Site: brandenburg
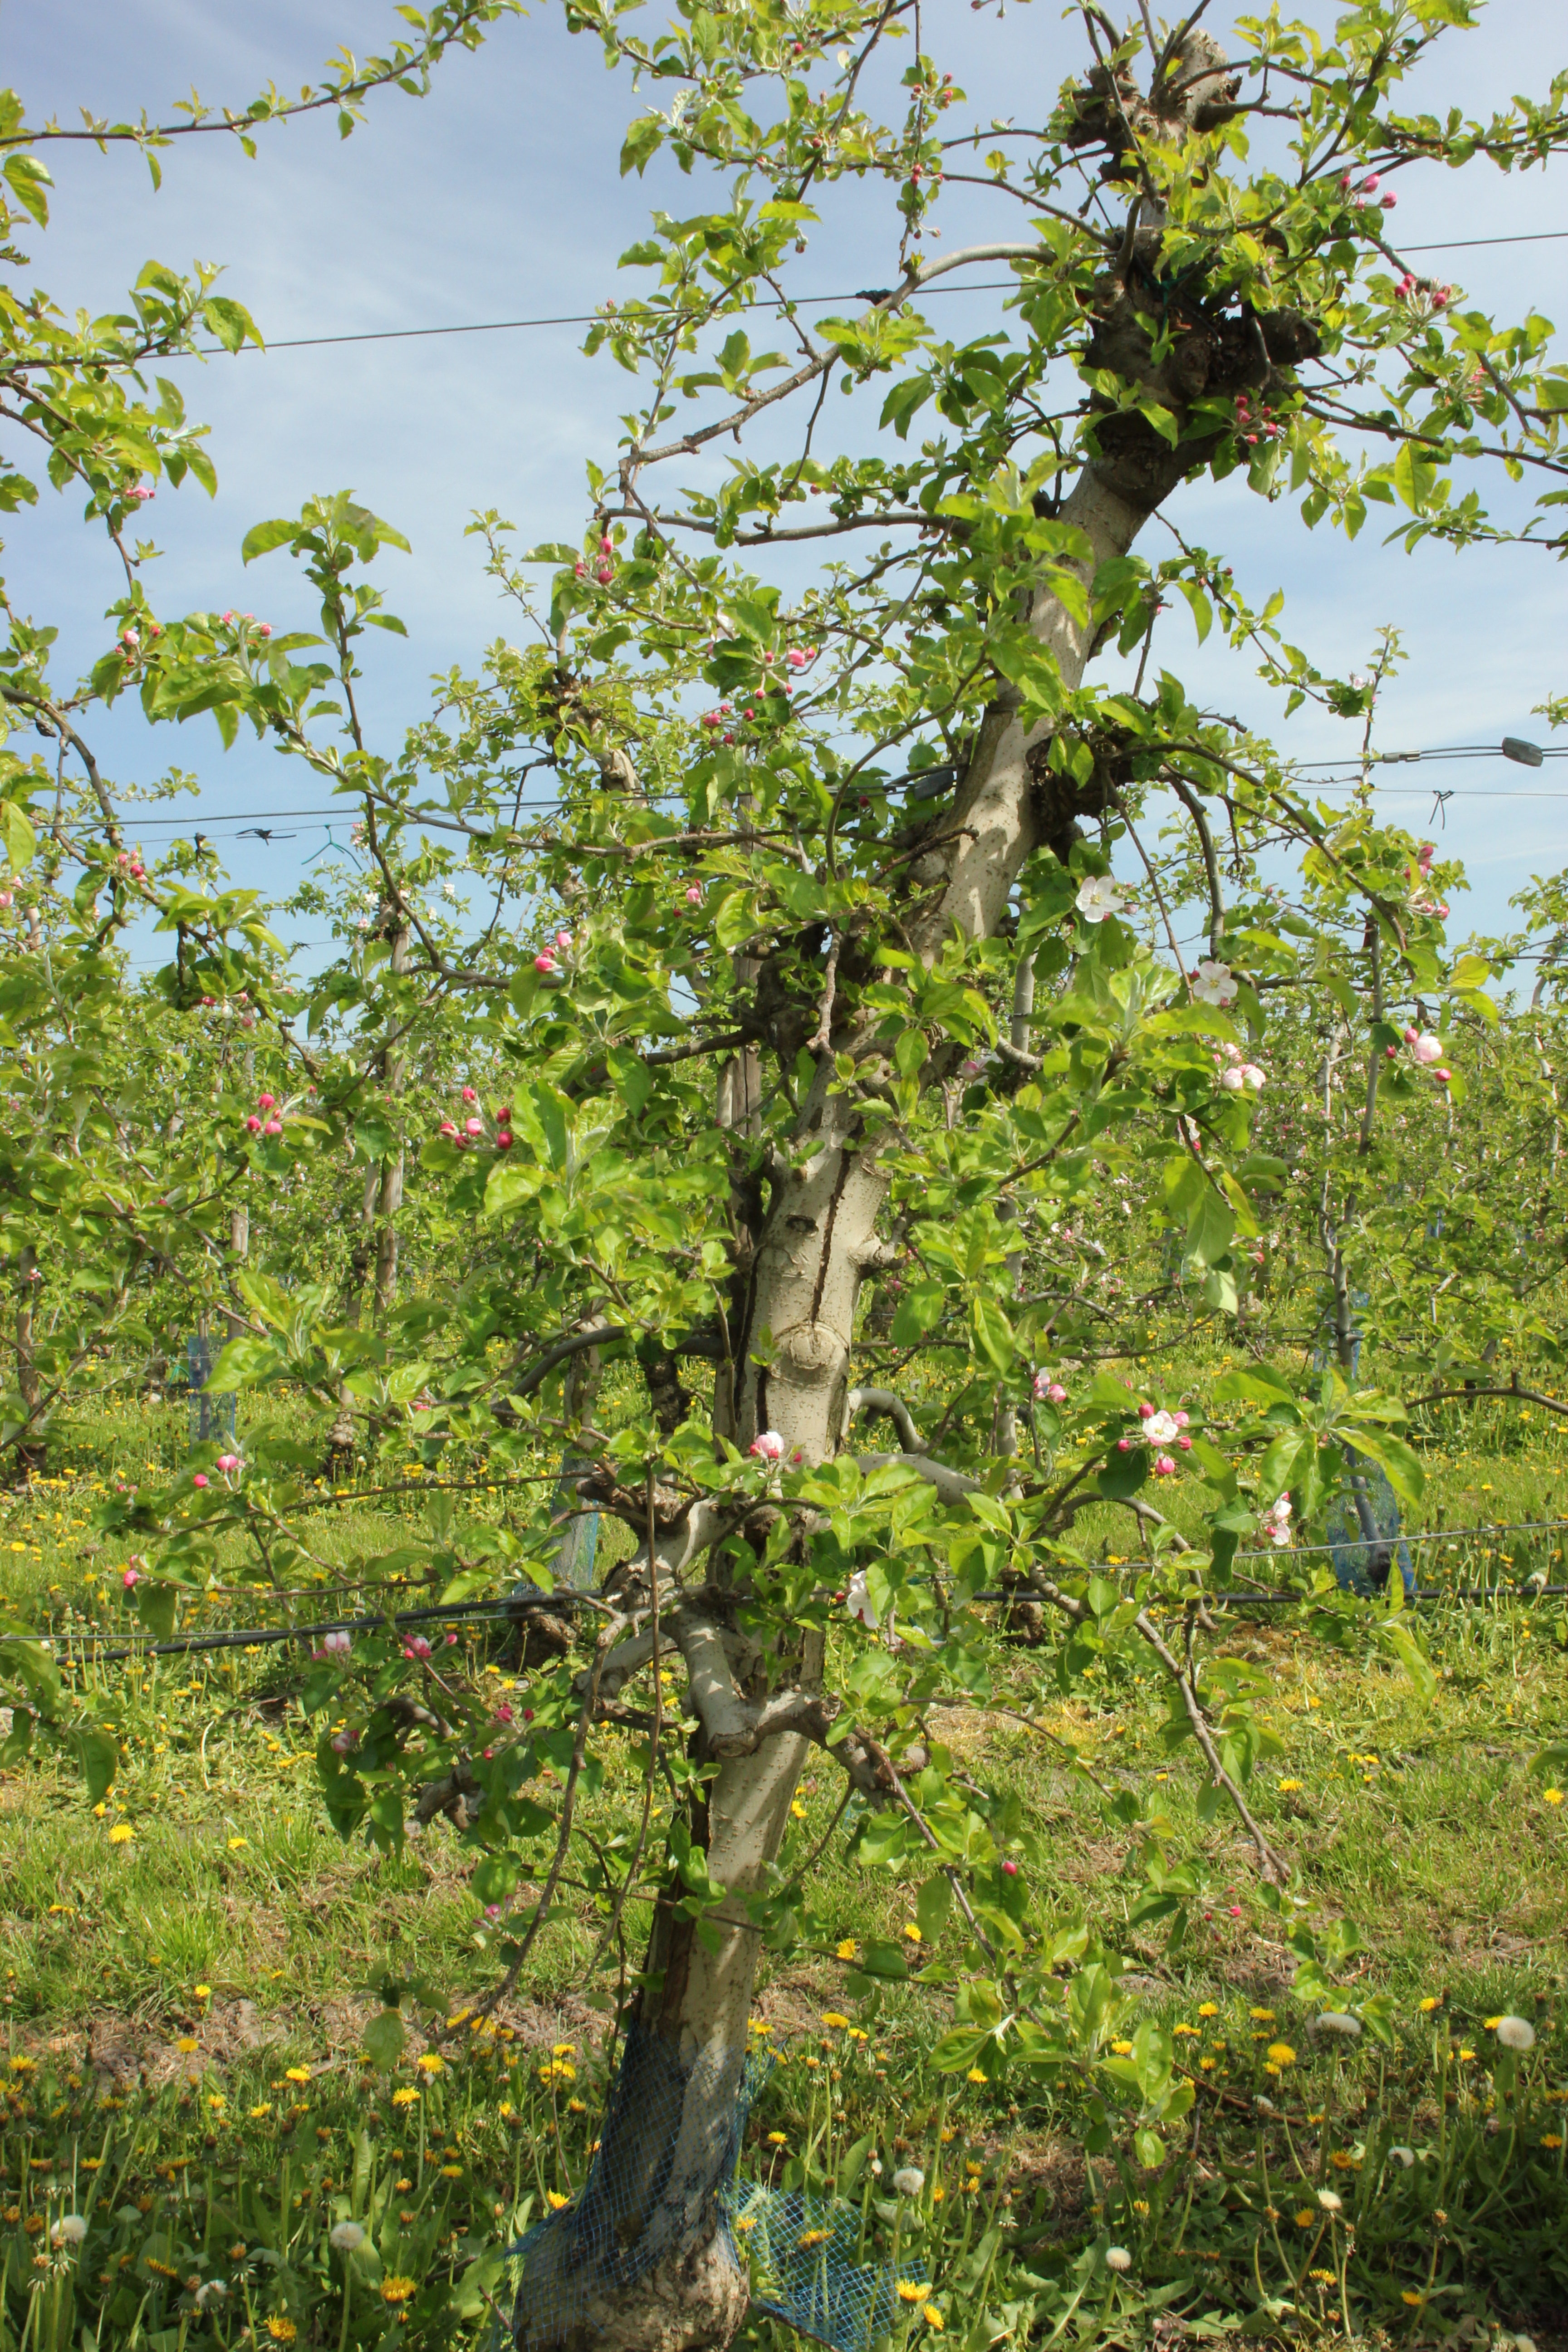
Growth stage (BBCH 60): Flowering